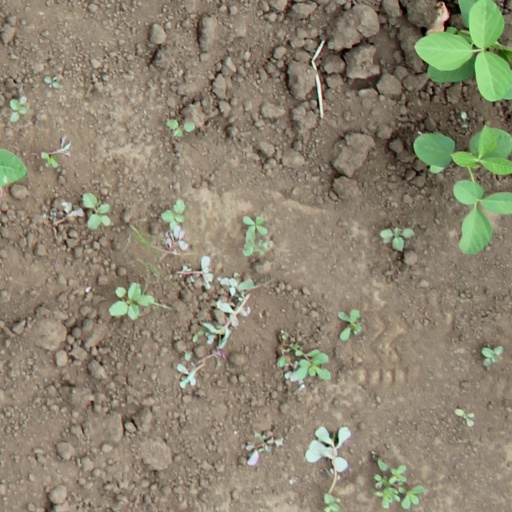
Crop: soybean